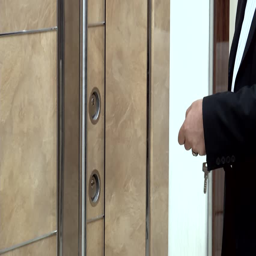
opening and closing a steel door with commander